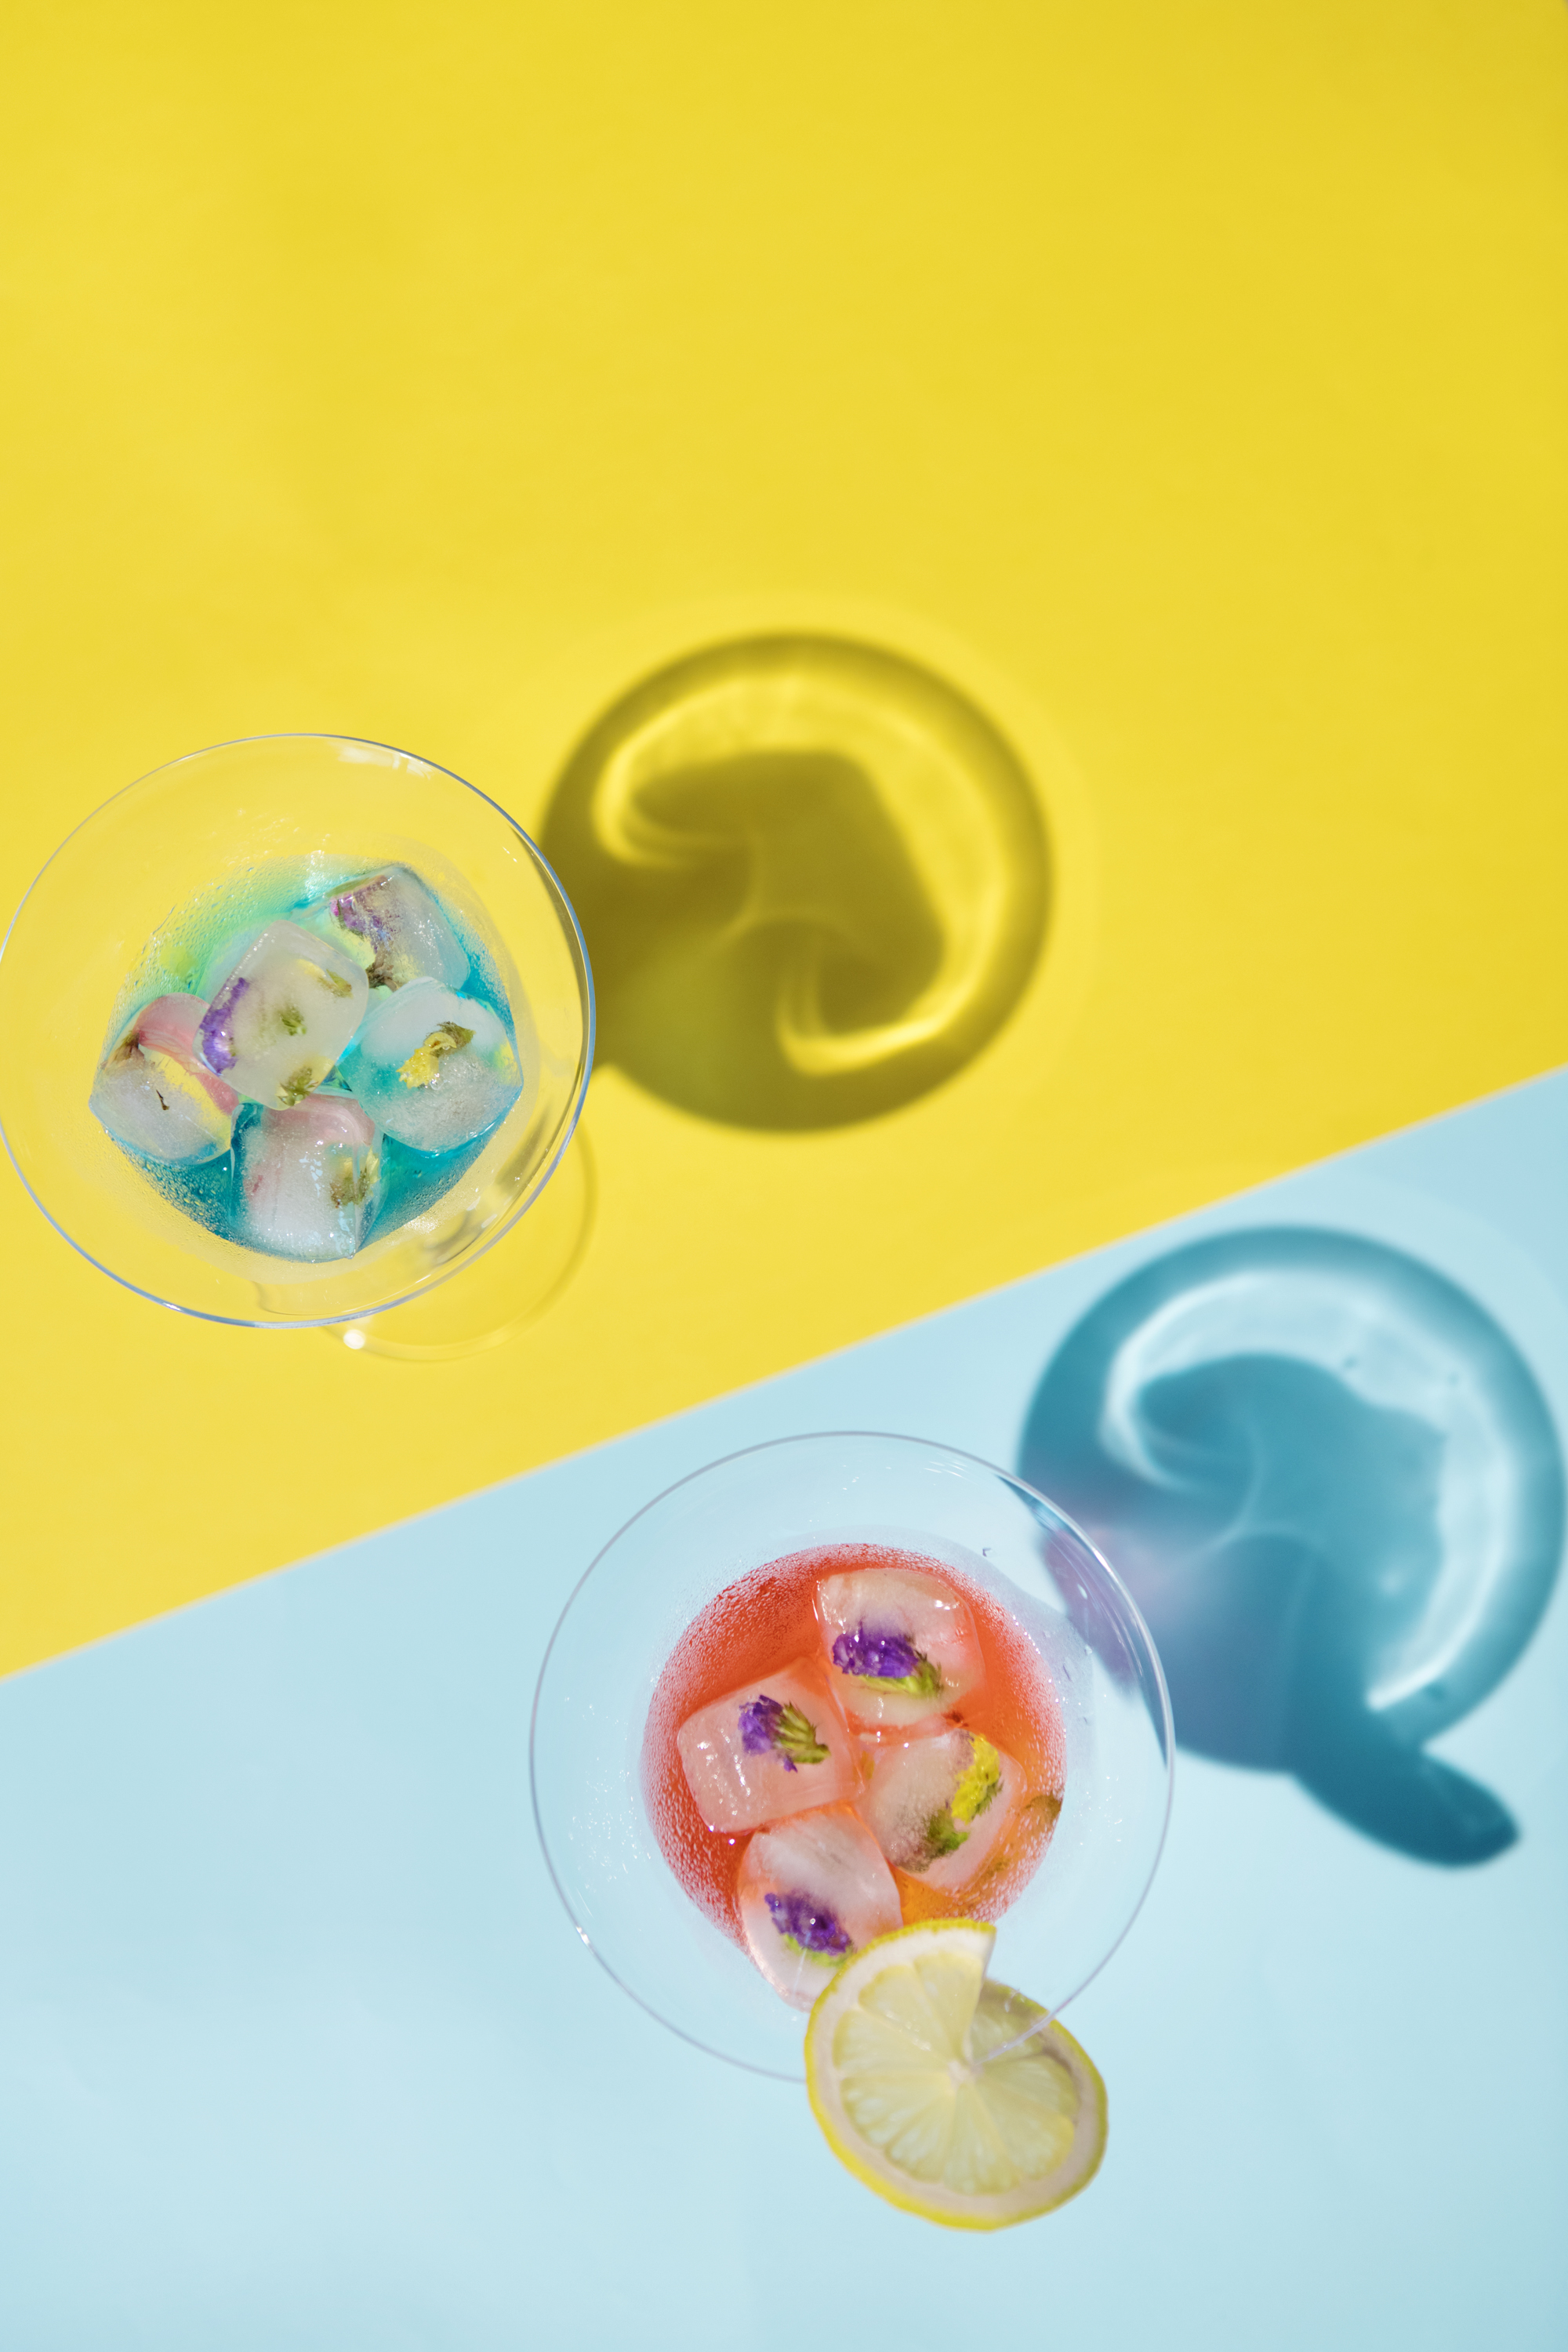
alcohol, alcoholic, background, beautiful, beverage, beverages, celebration, closeup, cocktail, colorful, cube, decoration, delicious, drink, drinks, floral, fresh, freshness, funky, getaway, glass, holiday, ice, isolated, juice, lemon, light, liquor, margarita, martini, mixed, mocktail, mojito, non alcoholic, nonalcoholic, party, pretty, punch, refresh, refreshment, relaxation, summer, sunlight, sunshine, tags, tasty, tequila, tropical, vacation, virgin, yummy, yellow, sweetness, material, product, computer wallpaper, circle